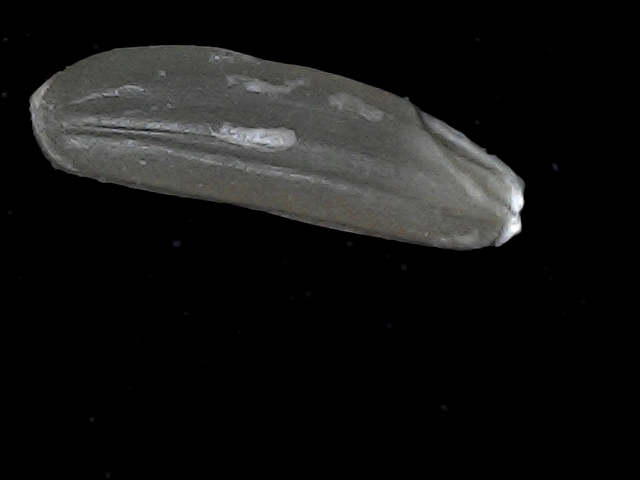
Rice variety: BD70